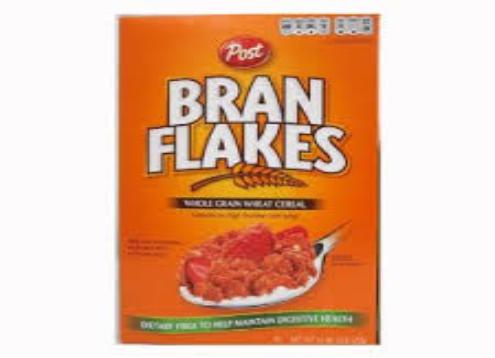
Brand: Bran Flakes
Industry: Food